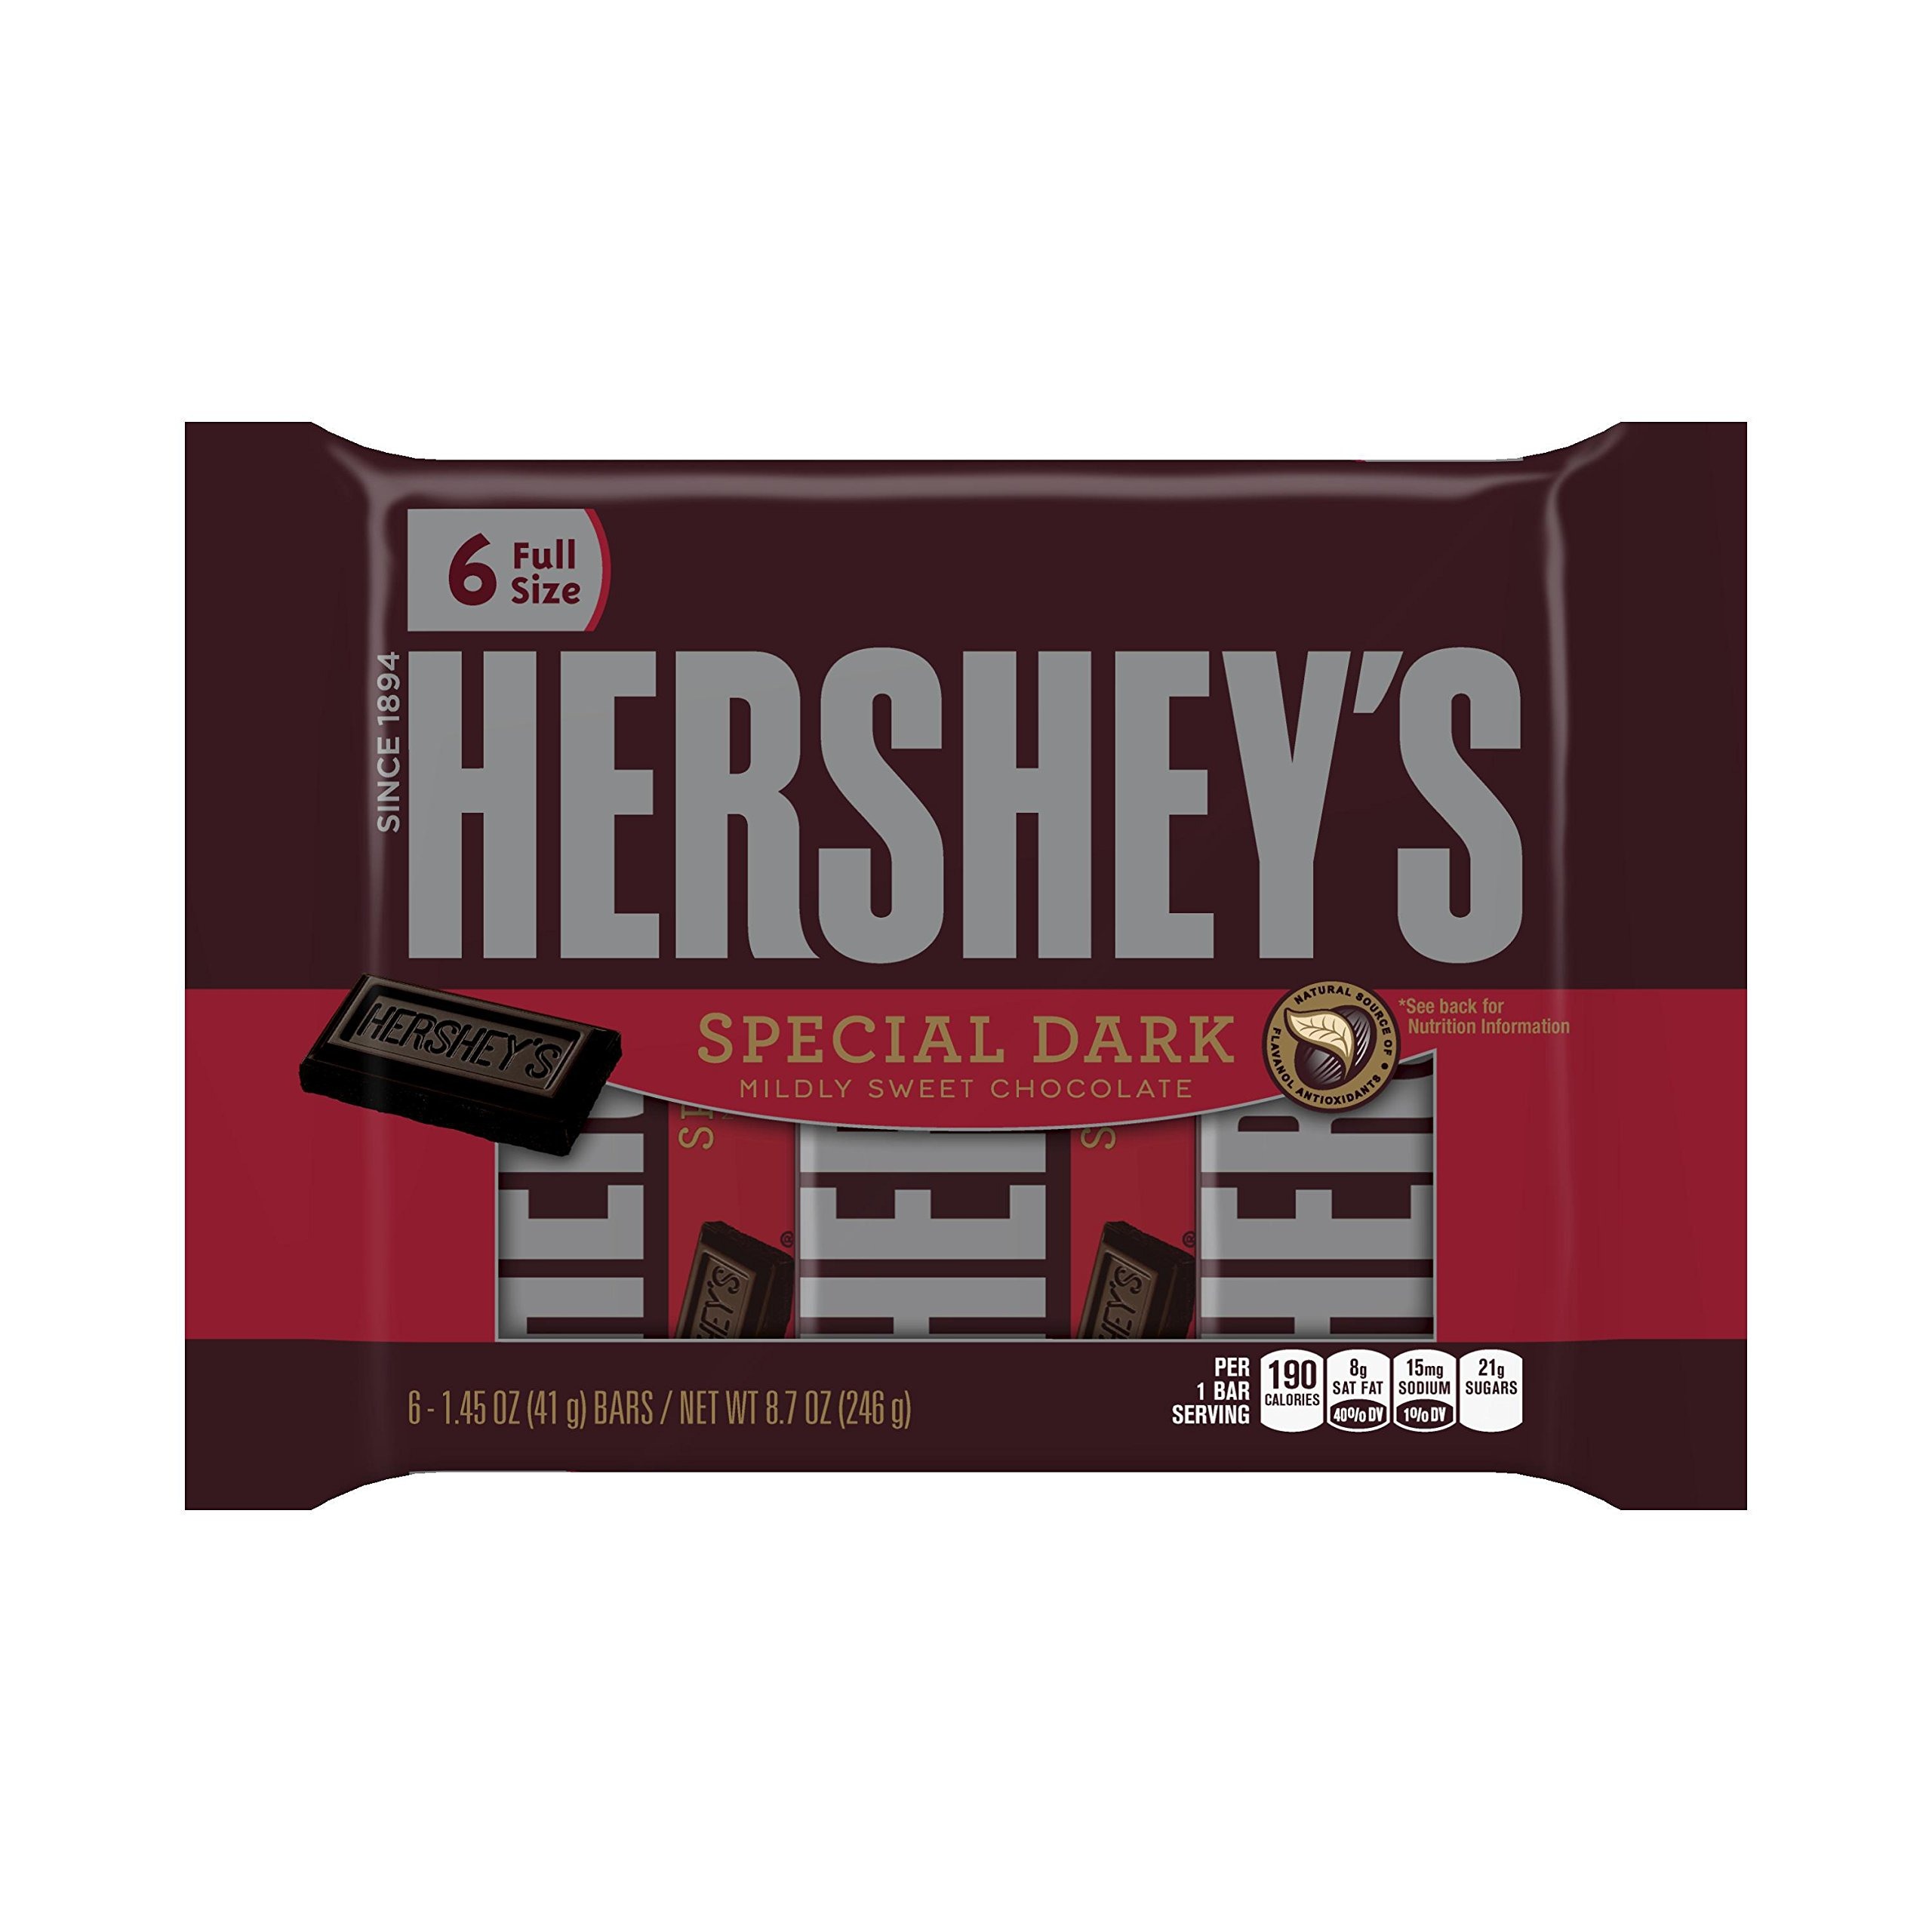
Item Name: Hershey's Special Dark Mildly Sweet Chocolate Bar, 1.45 Ounce, 6 Count
Value: 8.7
Unit: Ounce

Price: 6.735